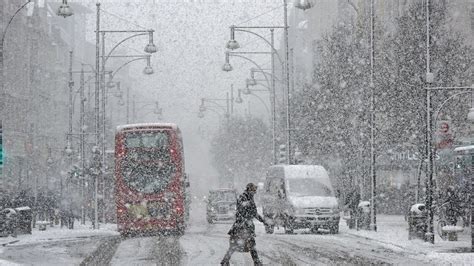
Weather: snow or frosty